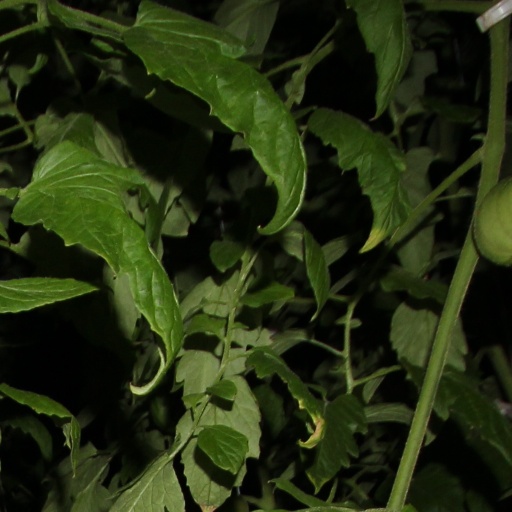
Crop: tomato